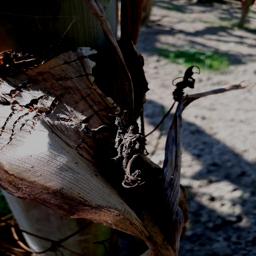
Label: BACTERIAL SOFT ROT